Powers (whiskey)

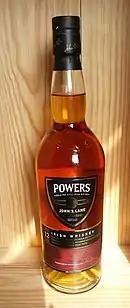
A bottle of Powers John's Lane Release

During this period, when the Dublin whiskey distilleries were amongst the largest in the world, the family-run firms of John Power, along with John Jameson, William Jameson, and George Roe, (collectively known as the "Big Four") came to dominate the Irish distilling landscape, introducing several innovations. In 1886, John Power & Son began bottling their own whiskey, rather than following the practice customary at the time, of selling whiskey directly to merchants and bonders who would bottle it themselves. They were the first Dublin distillery to do so, and one of the first in the world. A gold label adorned each bottle and it was from these that the whiskey got the name "Powers Gold Label".